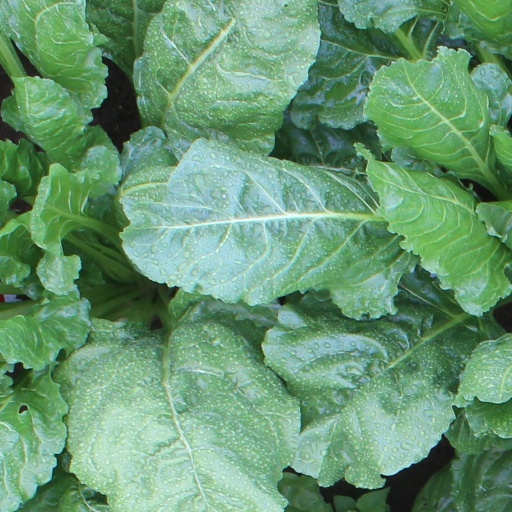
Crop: sugar beet